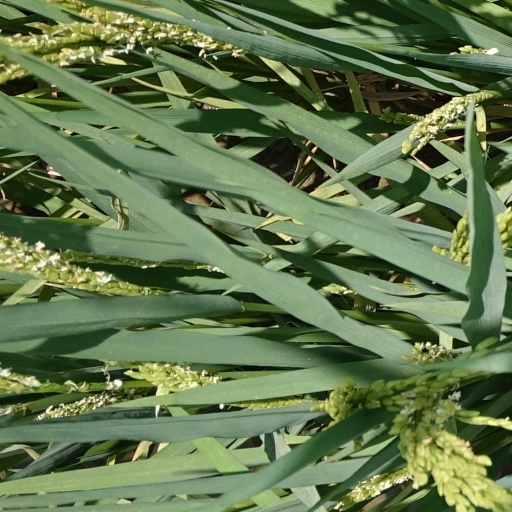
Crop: rice